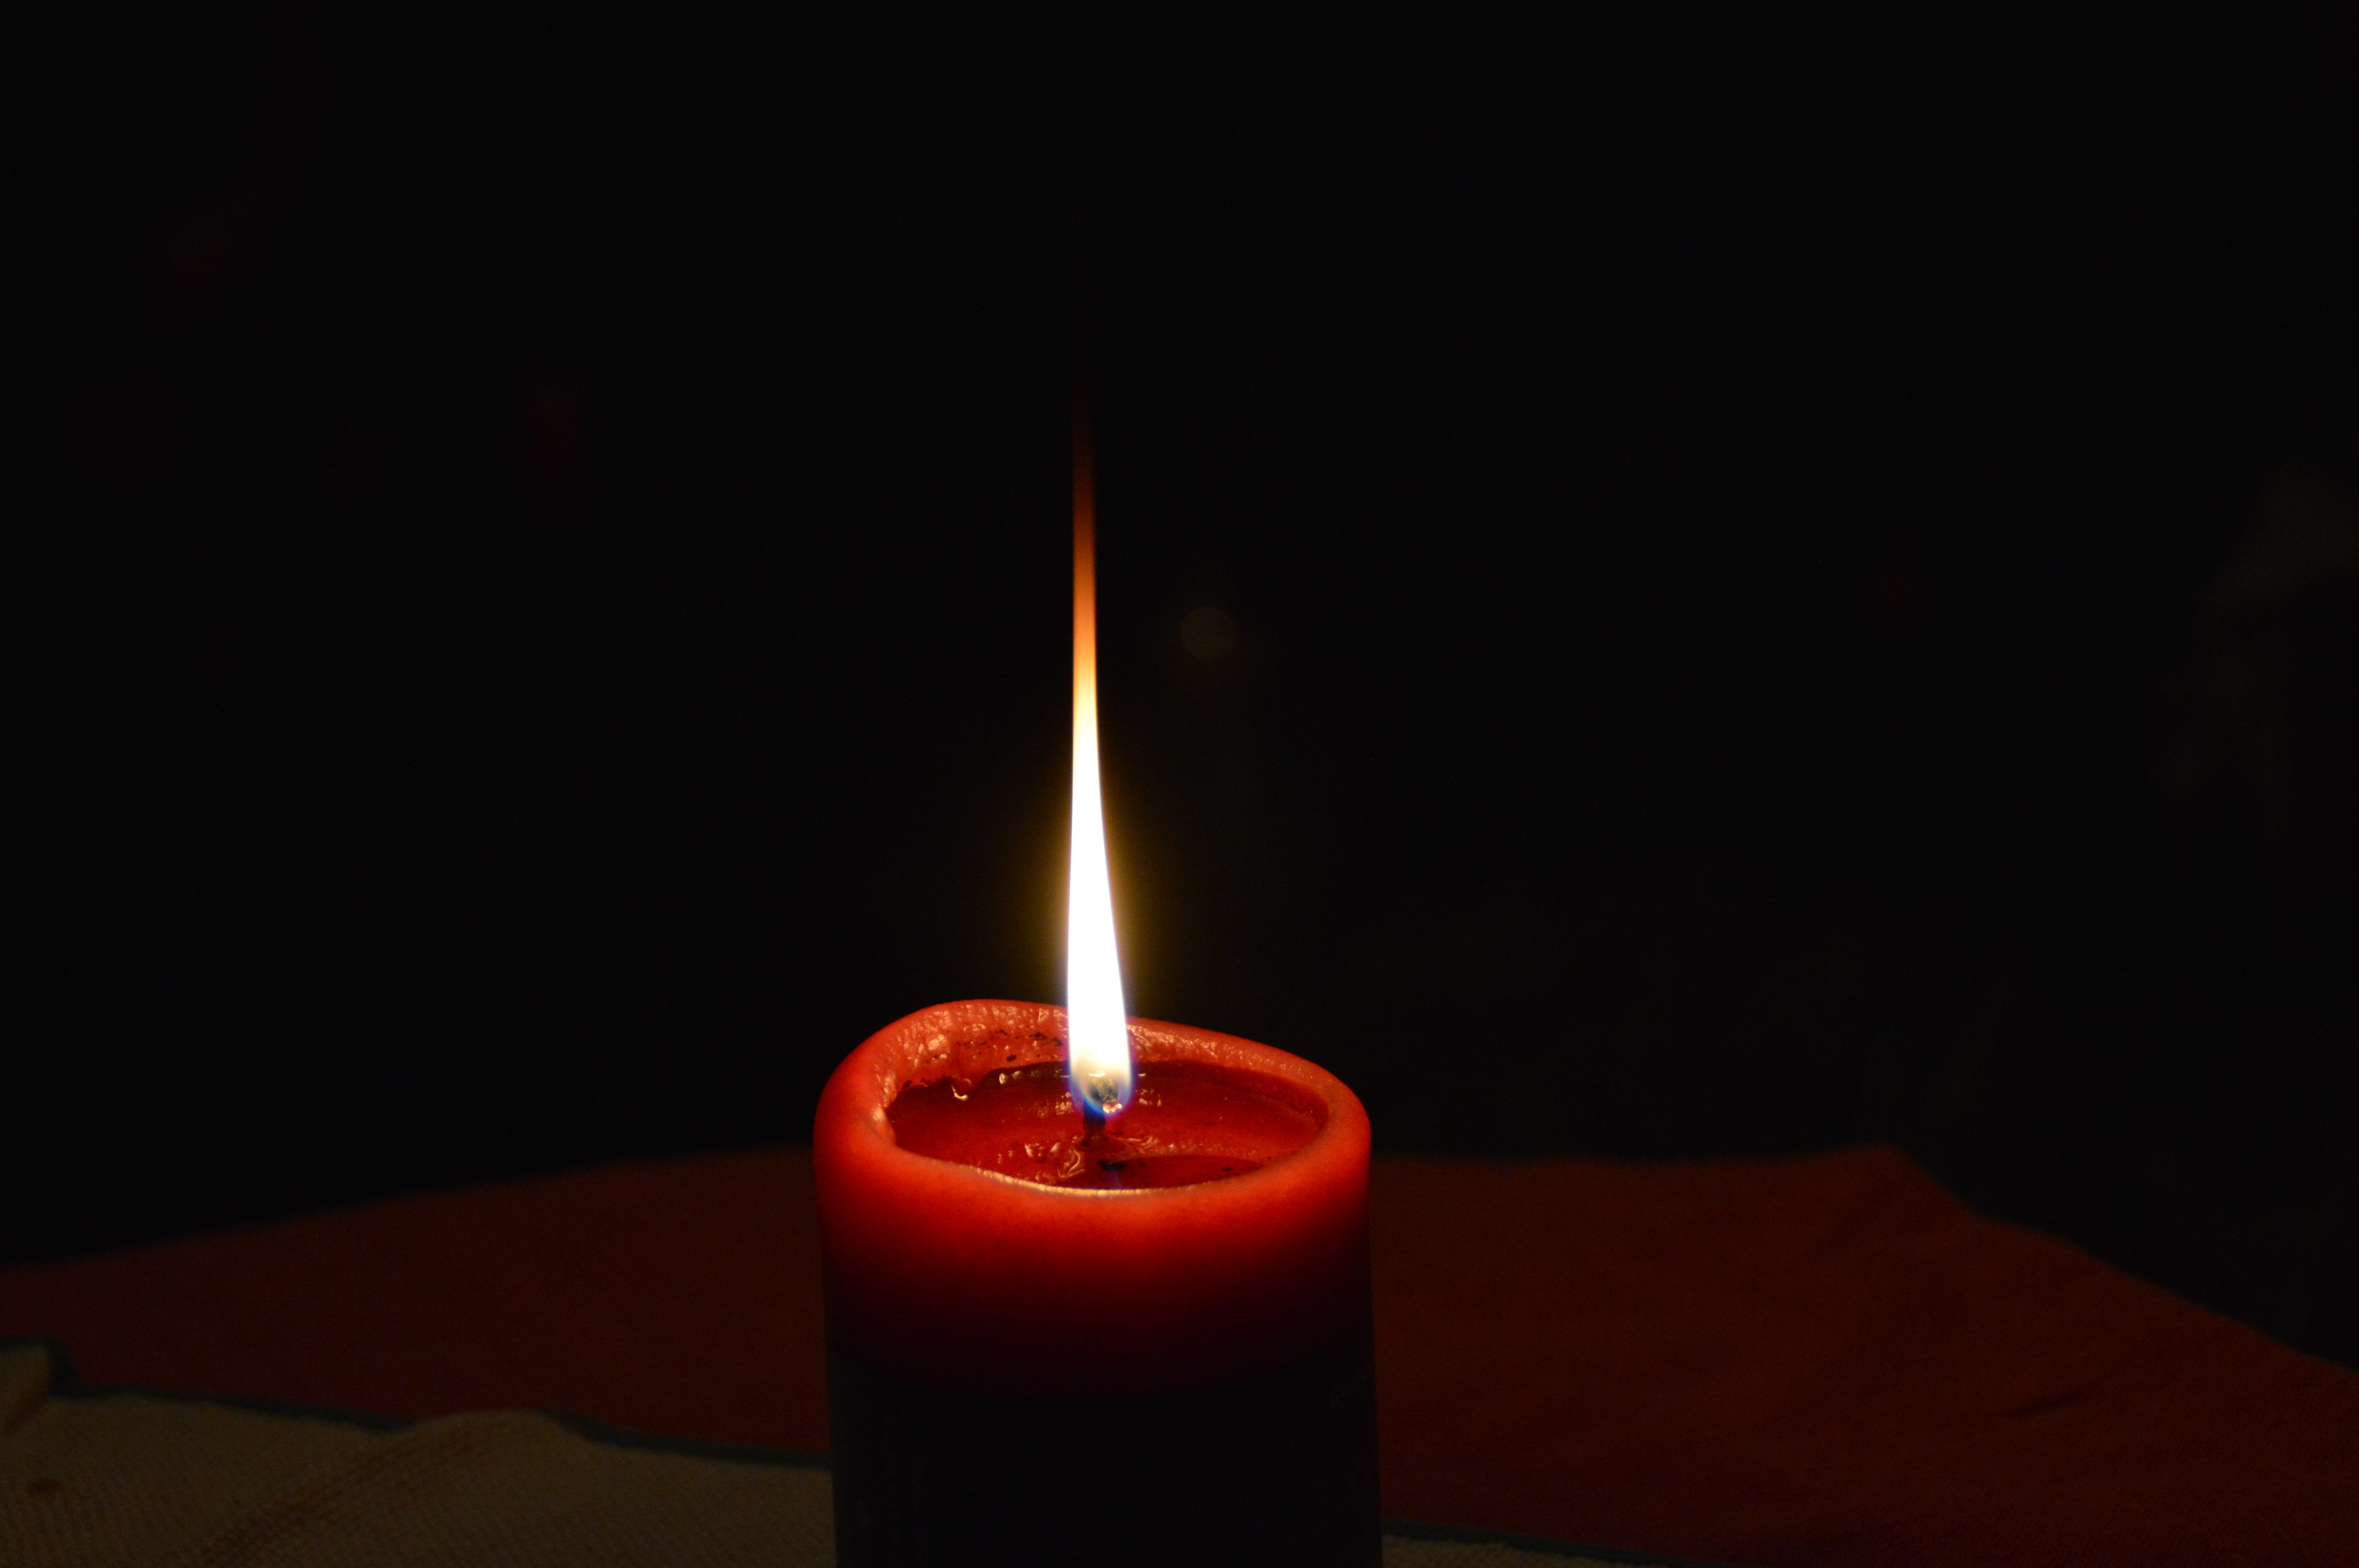
light, warm, dark, red, flame, darkness, candle, lighting, decor, candlelight, candle flame